Lynton and Barnstaple Railway

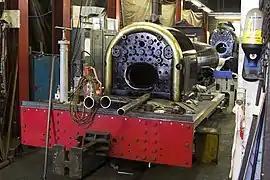
Lyd inside the Ffestiniog Railway's Boston Lodge Workshops, 2009

A Lynton and Barnstaple Manning Wardle type replica, named "Lyd", is operational on the Ffestiniog Railway in North Wales.